Toxteth Dock

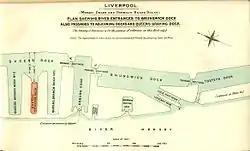
British Empire Dockyards and Ports, 1909: docks to the north

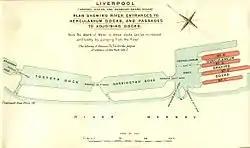
Docks to the south

Toxteth Dock was a dock on the River Mersey that was part of the Port of Liverpool. Part of the southern dock system, it was connected to Brunswick Dock to the north and Harrington Dock to the south.